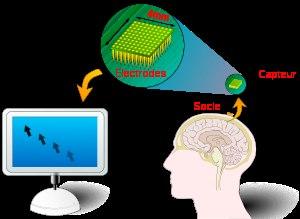
Matthew Nagle fut le premier humain à utiliser une interface neuronale directe pour restaurer des fonctionnalités altérées à la suite d'une paralysie. Il était tétraplégique C4, paralysé à partir du cou lors d'une attaque à l'arme blanche.